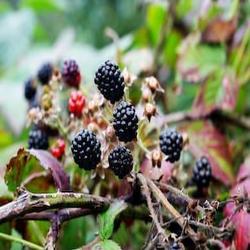
Label: Blackberry